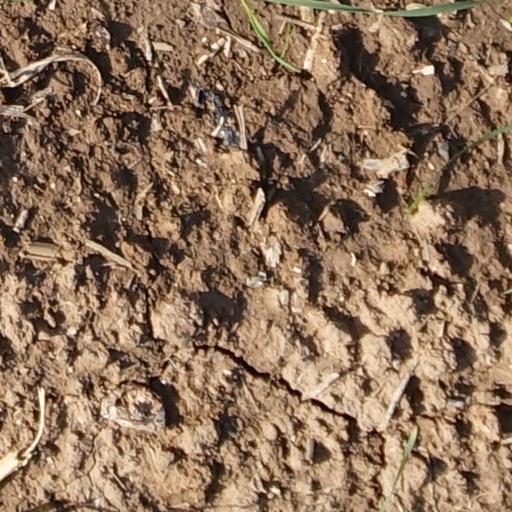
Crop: wheat